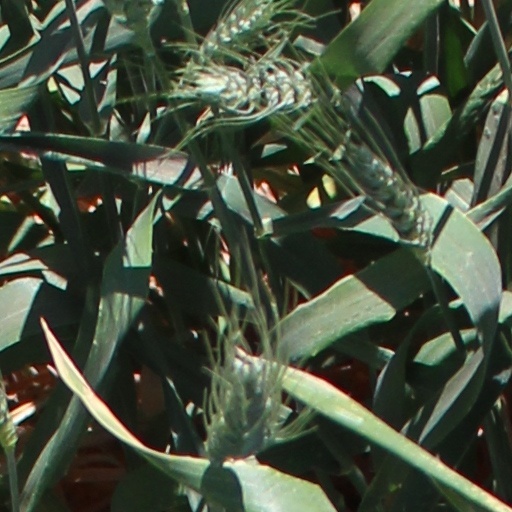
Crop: wheat